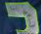
Number: 3